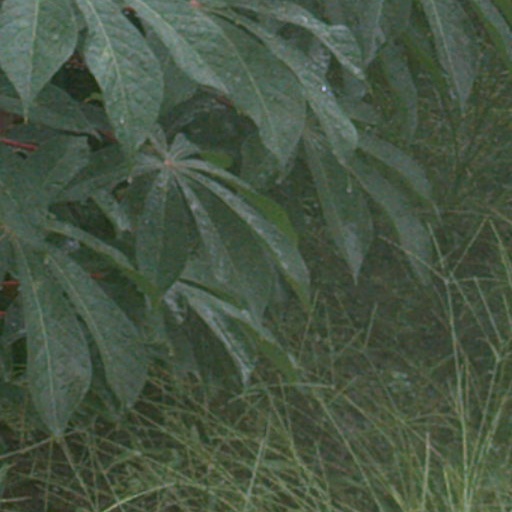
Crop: cassava